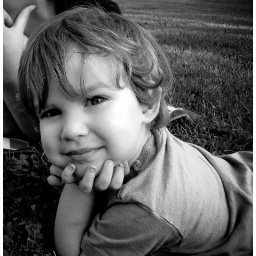
Note the dirty fingernails. Boys will be boys. I can't get over how cute he is, I love him!